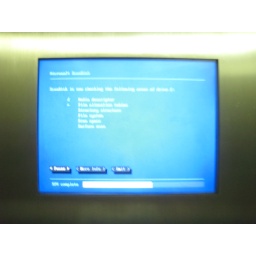
The computer that controlled that screen in the elevator apparently had to reboot.